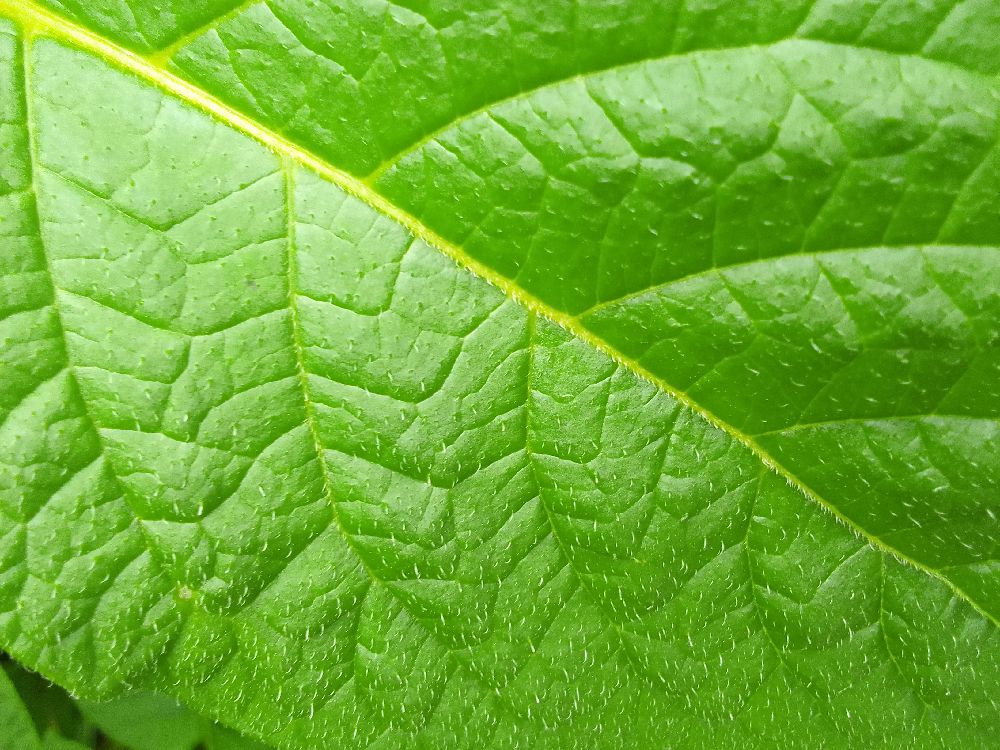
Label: Healthy